Kerron Clement

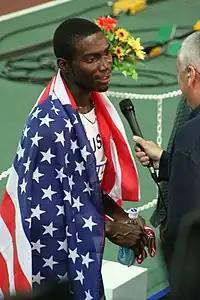
Clement at the 2007 World Championships

Clement was born in Port of Spain, Trinidad and Tobago. His family moved to the United States in 1998, where he became a successful high school athlete at La Porte High School in La Porte, Texas. He won both 110 and 400-meter hurdles at the USATF Youth Athletics Championships. He also won the (high school) National Scholastic Championship in the 110-meter high hurdles in 2002, and finished fifth in that same event his senior year in 2003. He won the 400-meter hurdles at the 2003 National Scholastic meet.